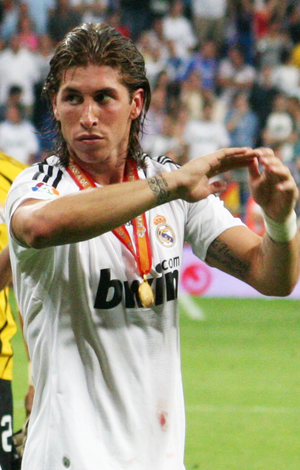
Sergio Ramos García, né le 30 mars 1986 à Camas en Andalousie, est un footballeur international espagnol qui joue actuellement pour le Real Madrid CF et l'équipe d'Espagne au poste de défenseur central.